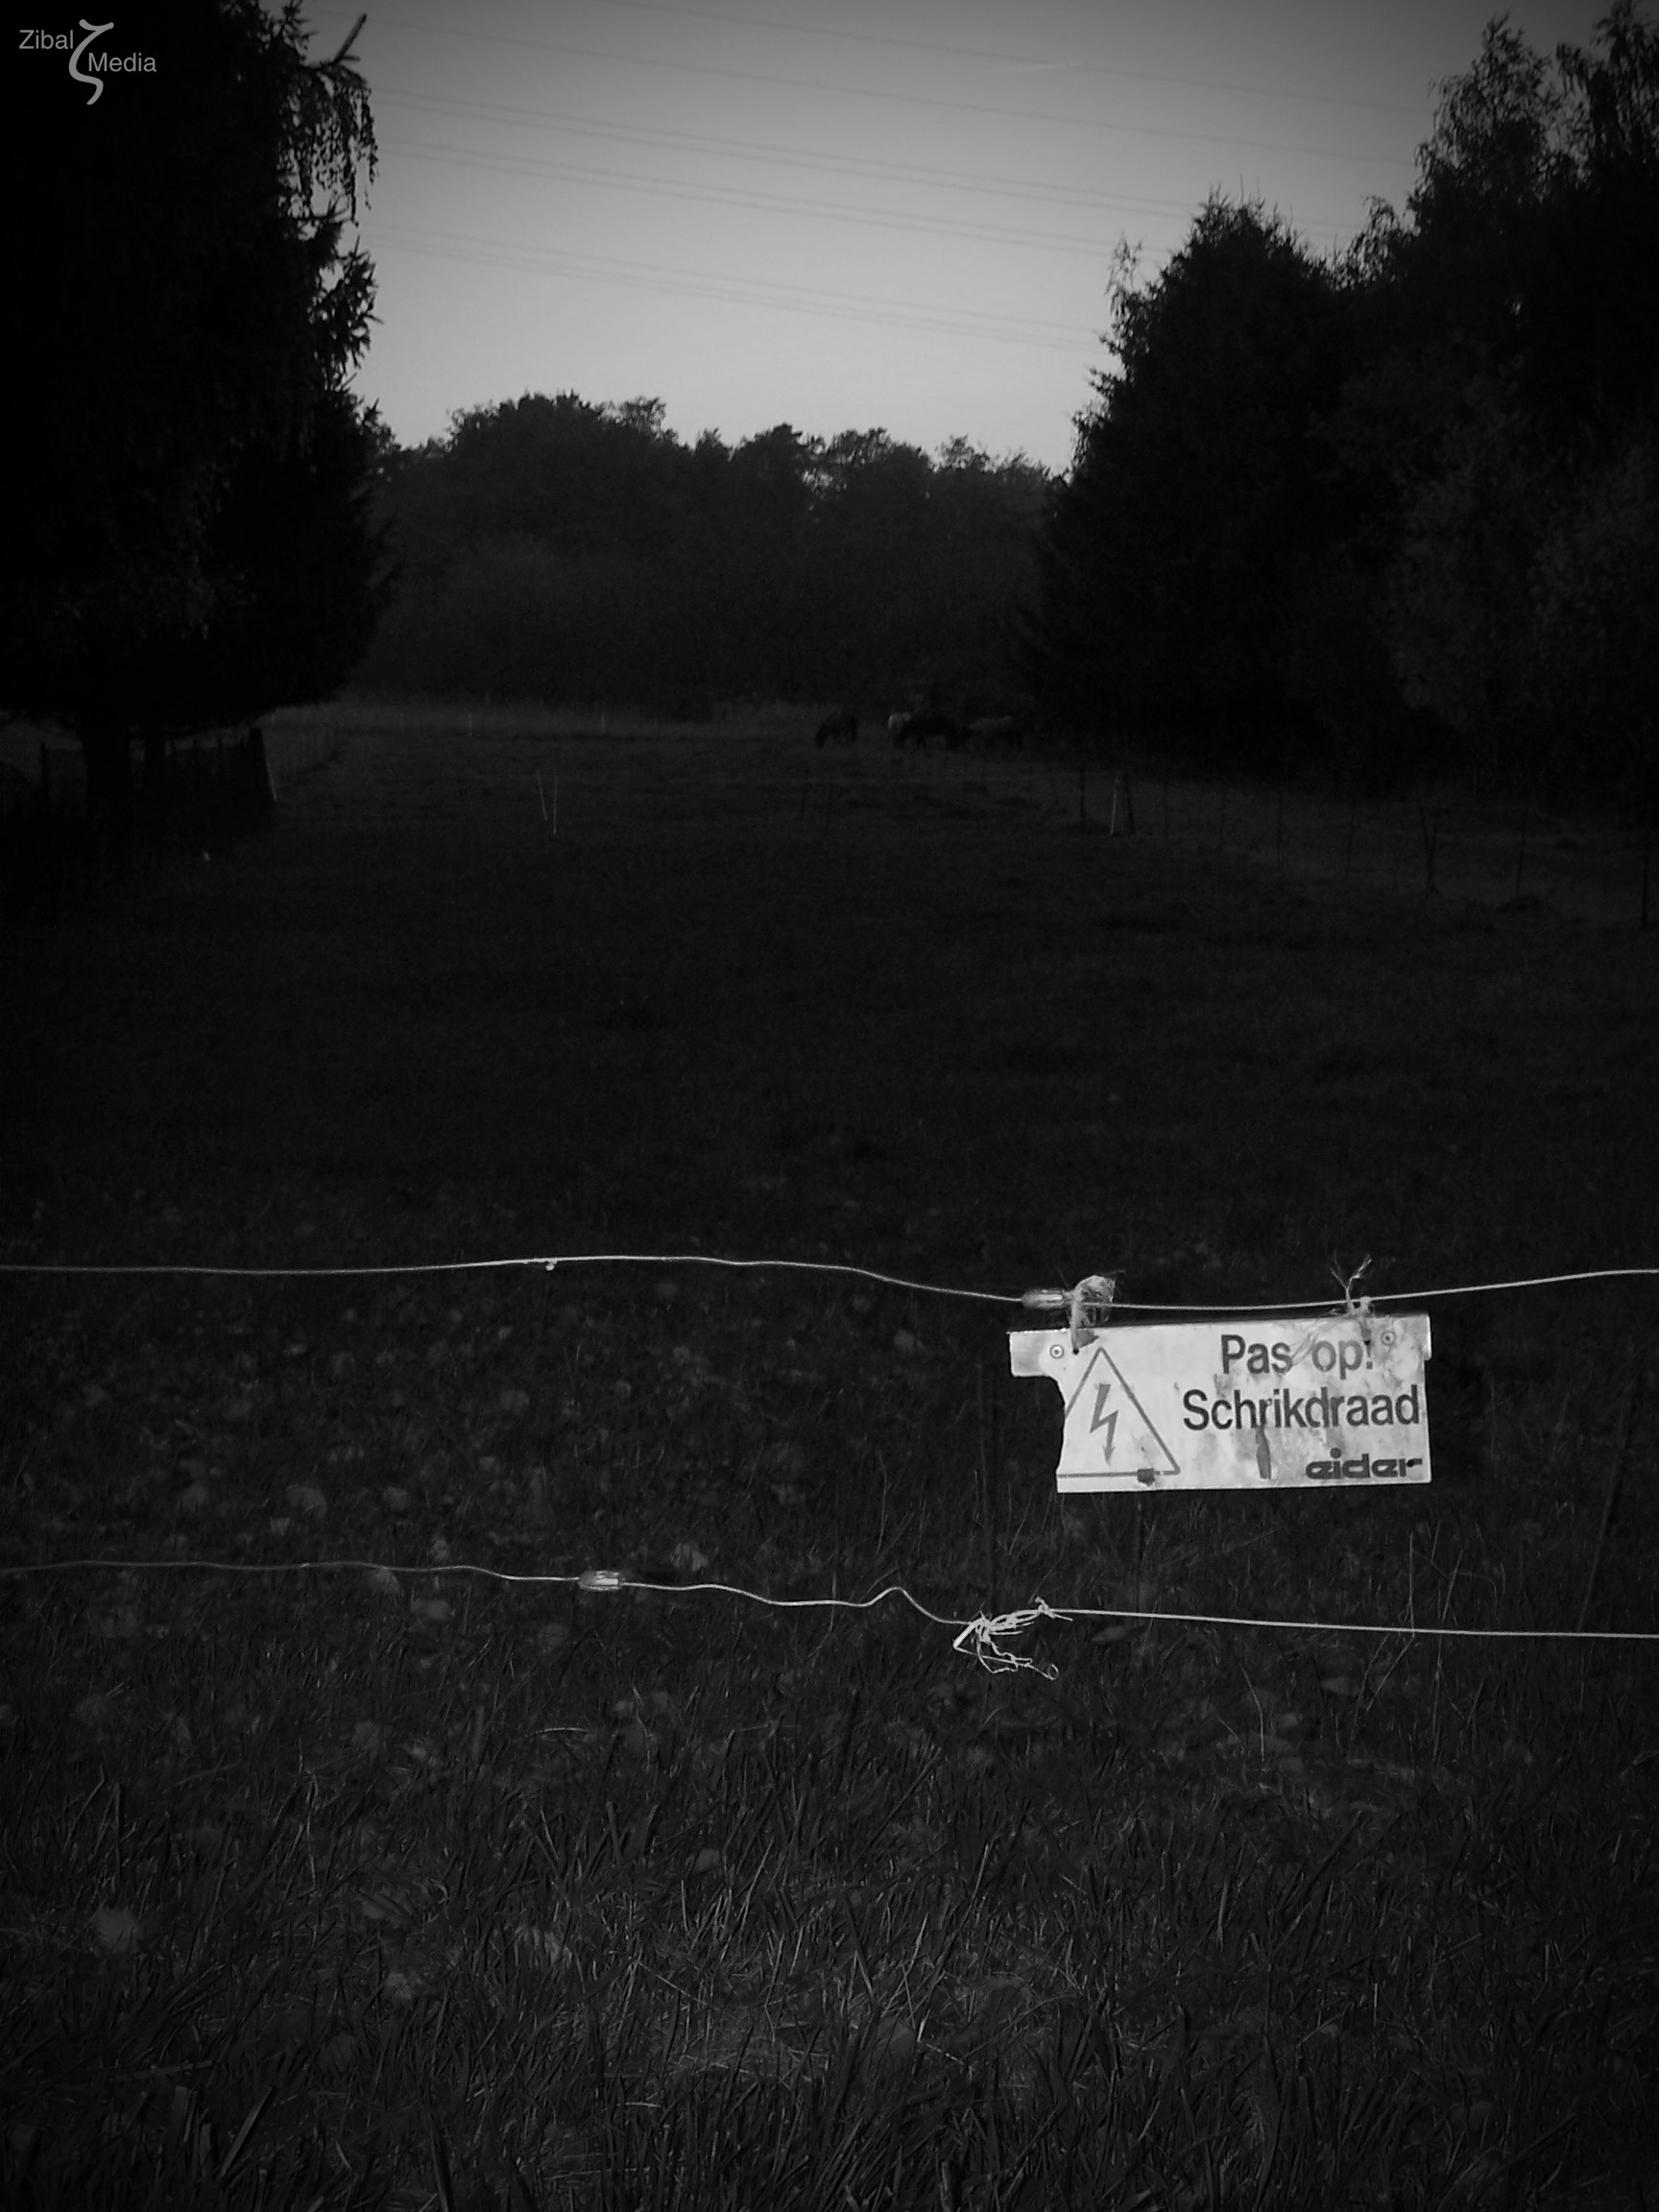
tree, grass, light, black and white, white, night, photography, morning, wire, evening, shadow, darkness, black, monochrome, current, caution, shape, monochrome photography, atmospheric phenomenon